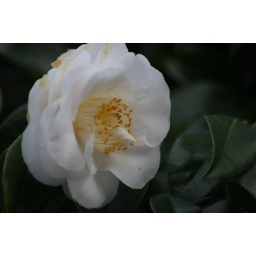
A few flowers from around the house